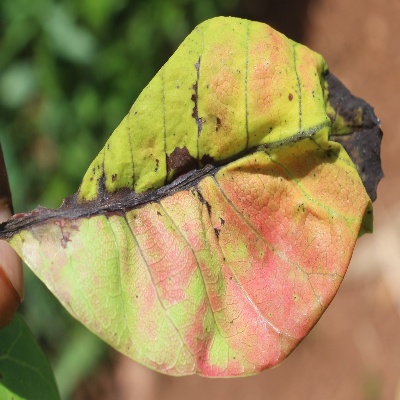
Crop: Cashew
Condition: anthracnose